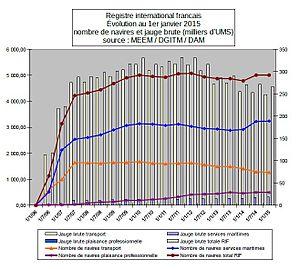
Évolution des navires immatriculés au RIF en nombre et en jauge depuis 2005.
Le registre international français est un registre français d'immatriculation des navires.